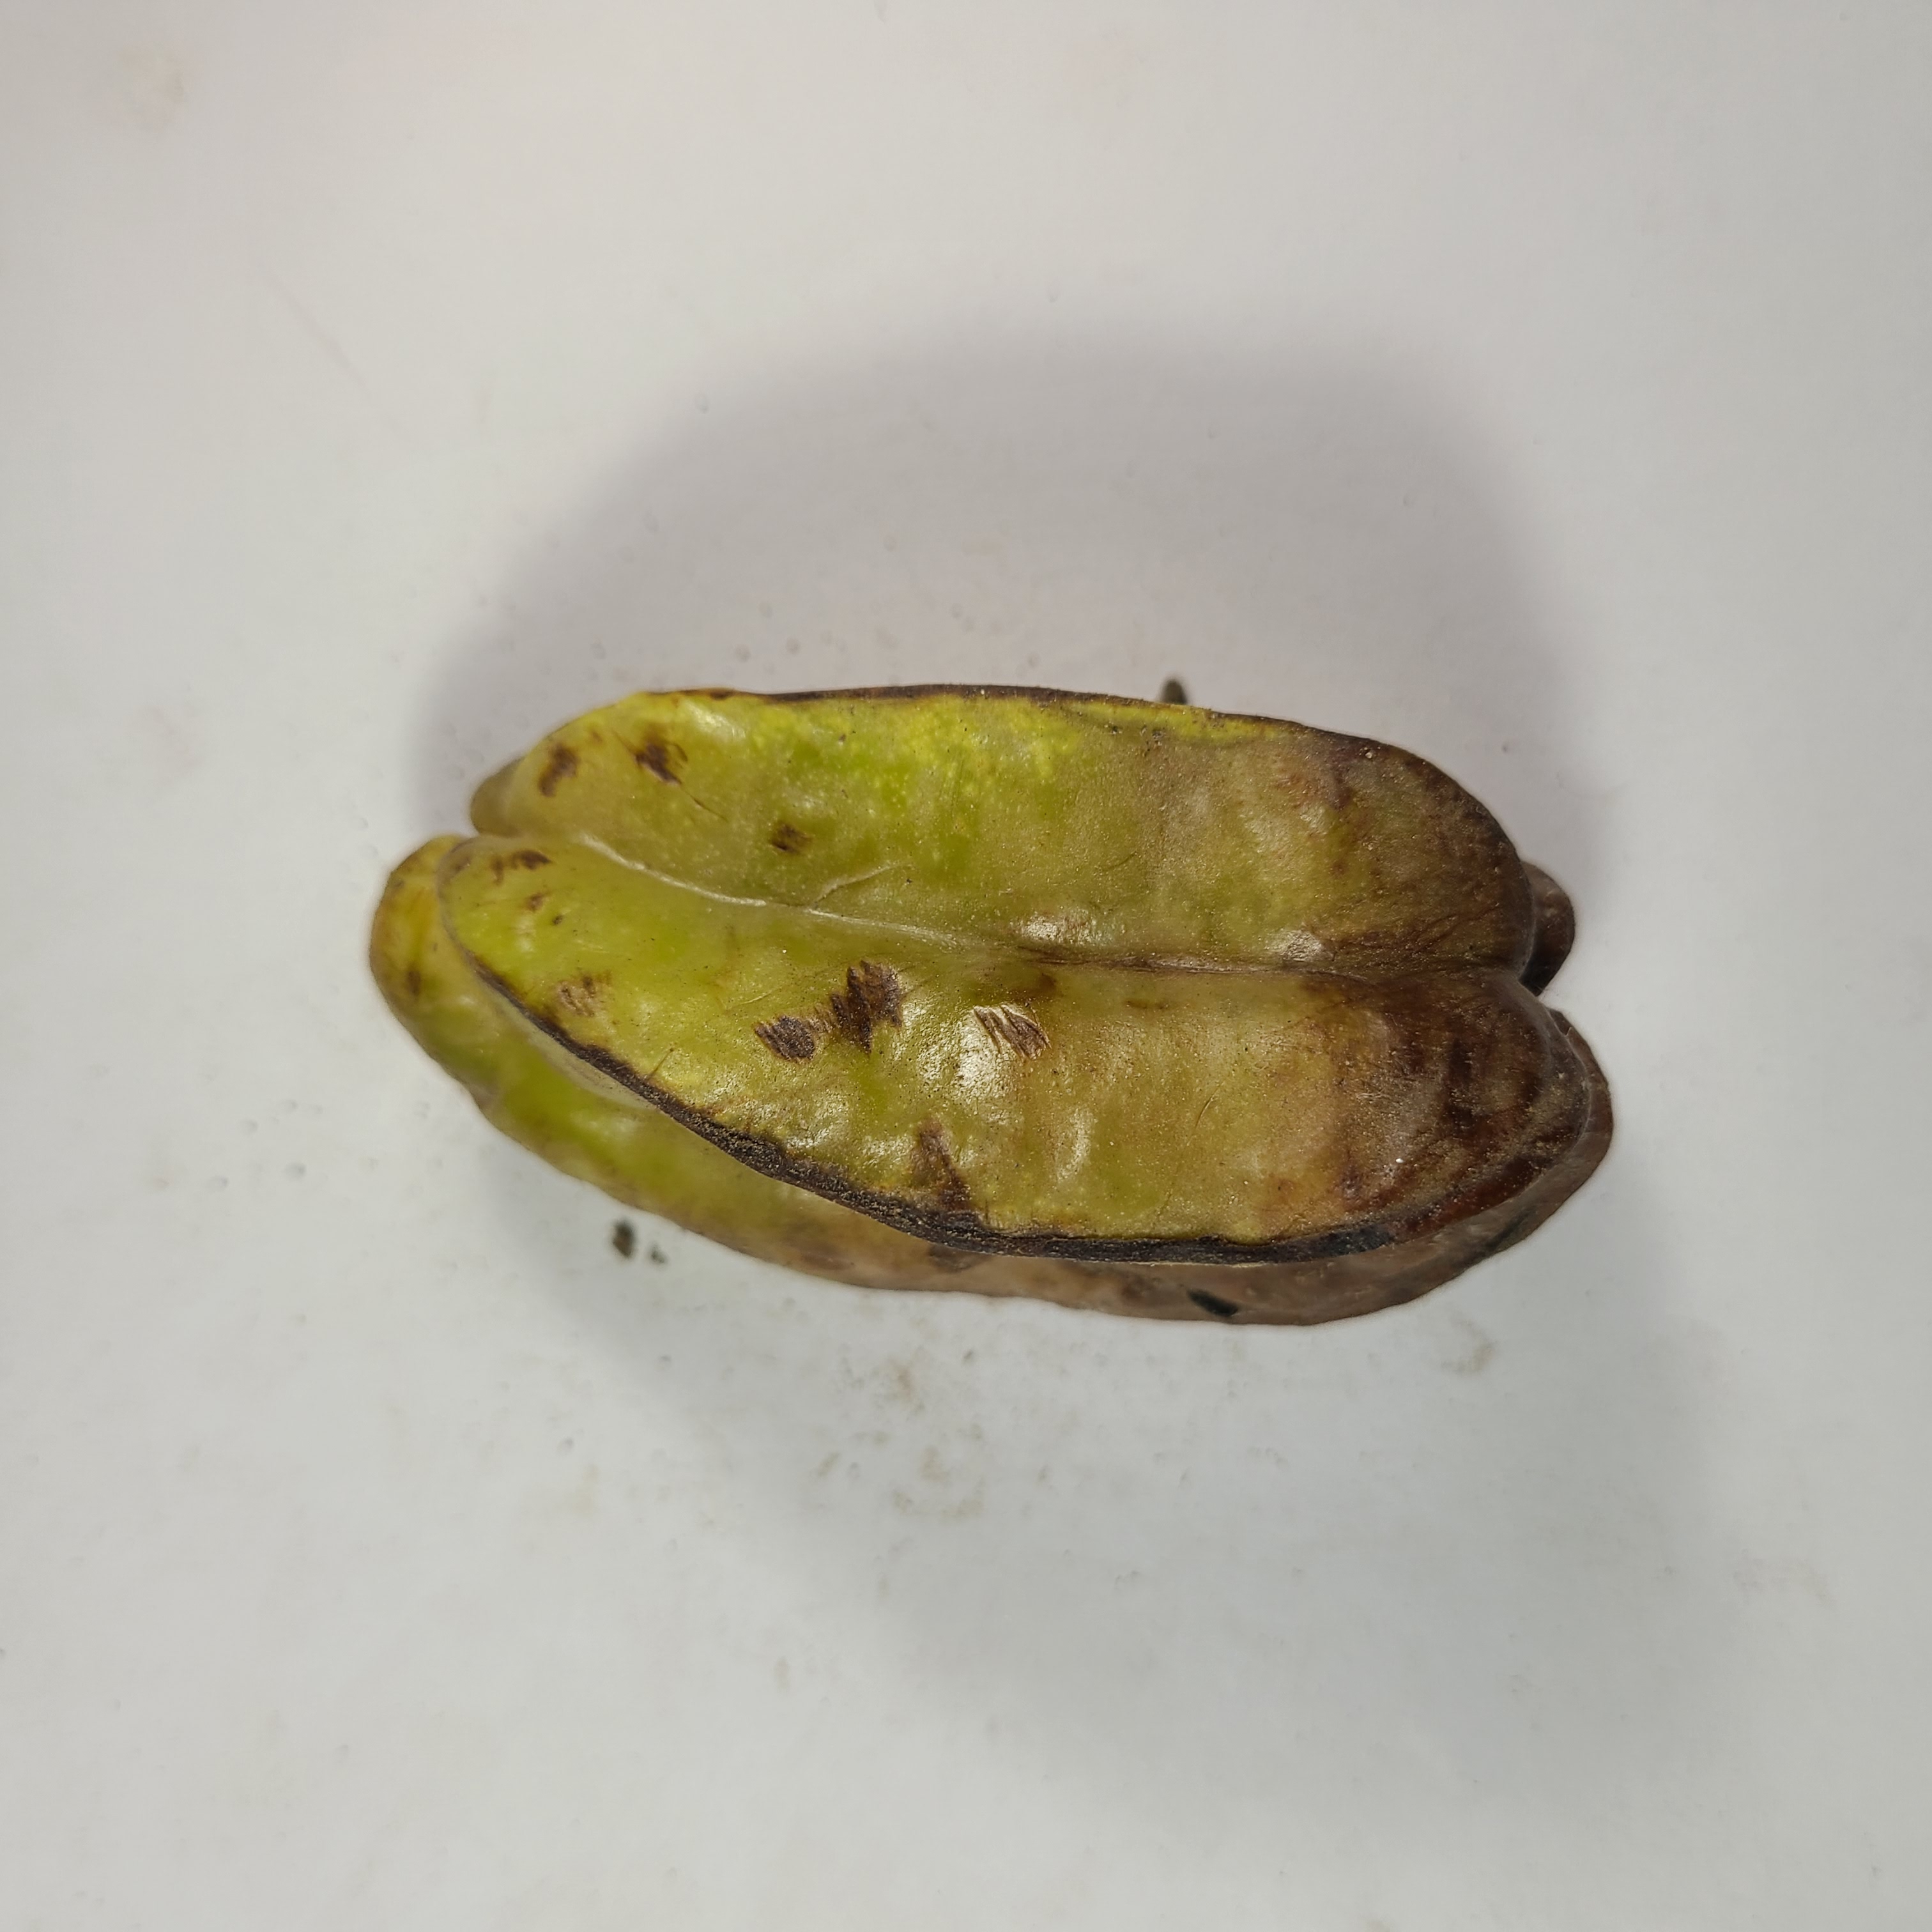
Label: Unhealthy Fruits